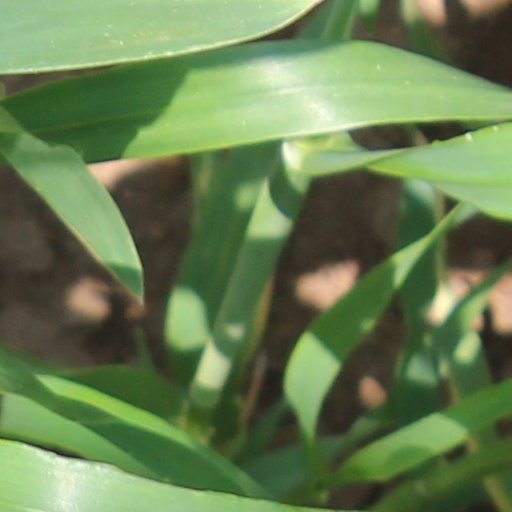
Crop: wheat